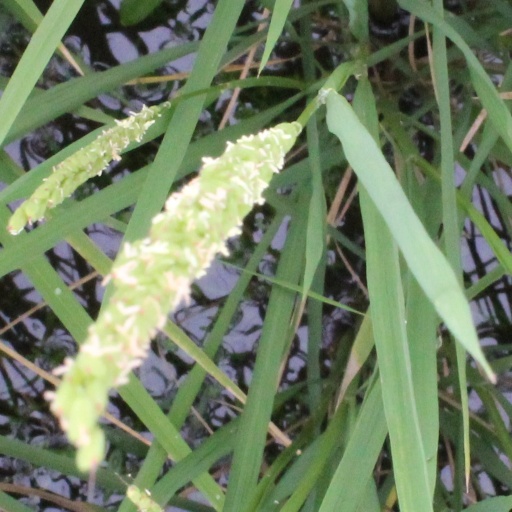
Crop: rice